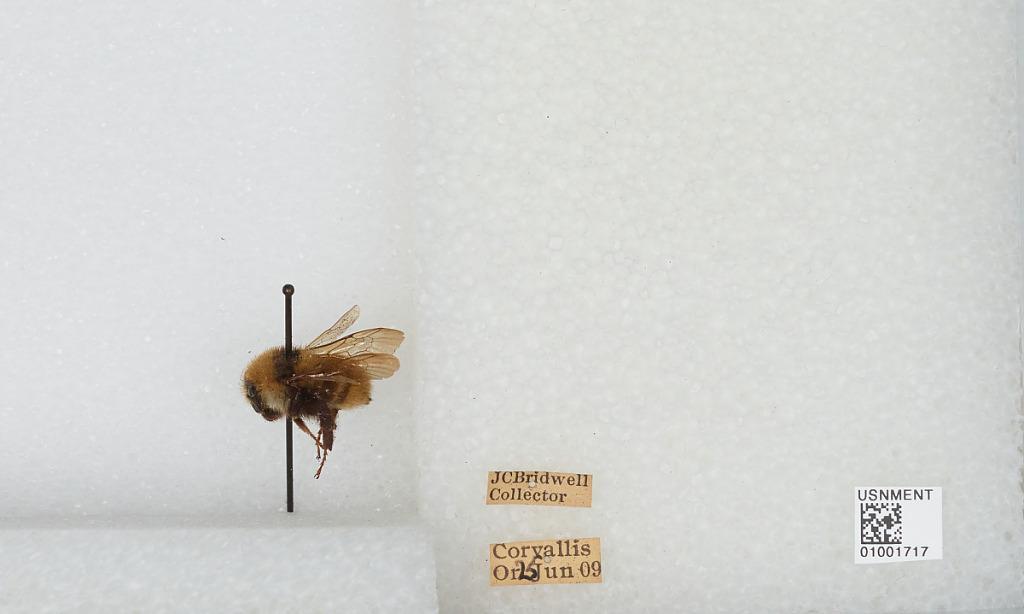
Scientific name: Bombus (Subterraneobombus) appositus Cresson
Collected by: J. Bridwell
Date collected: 1909-6-25
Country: United States
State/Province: Oregon
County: Benton
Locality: Corvallis
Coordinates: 44.5667, -123.283